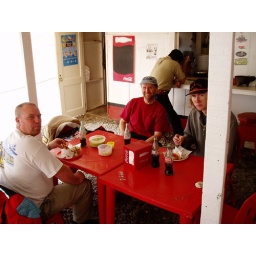
lunch at a little hole in the wall by the road, great fish tacos and guac..